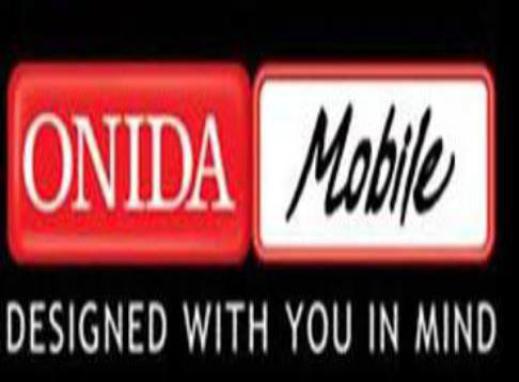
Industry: Electronic